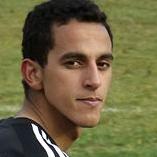
Age: 22